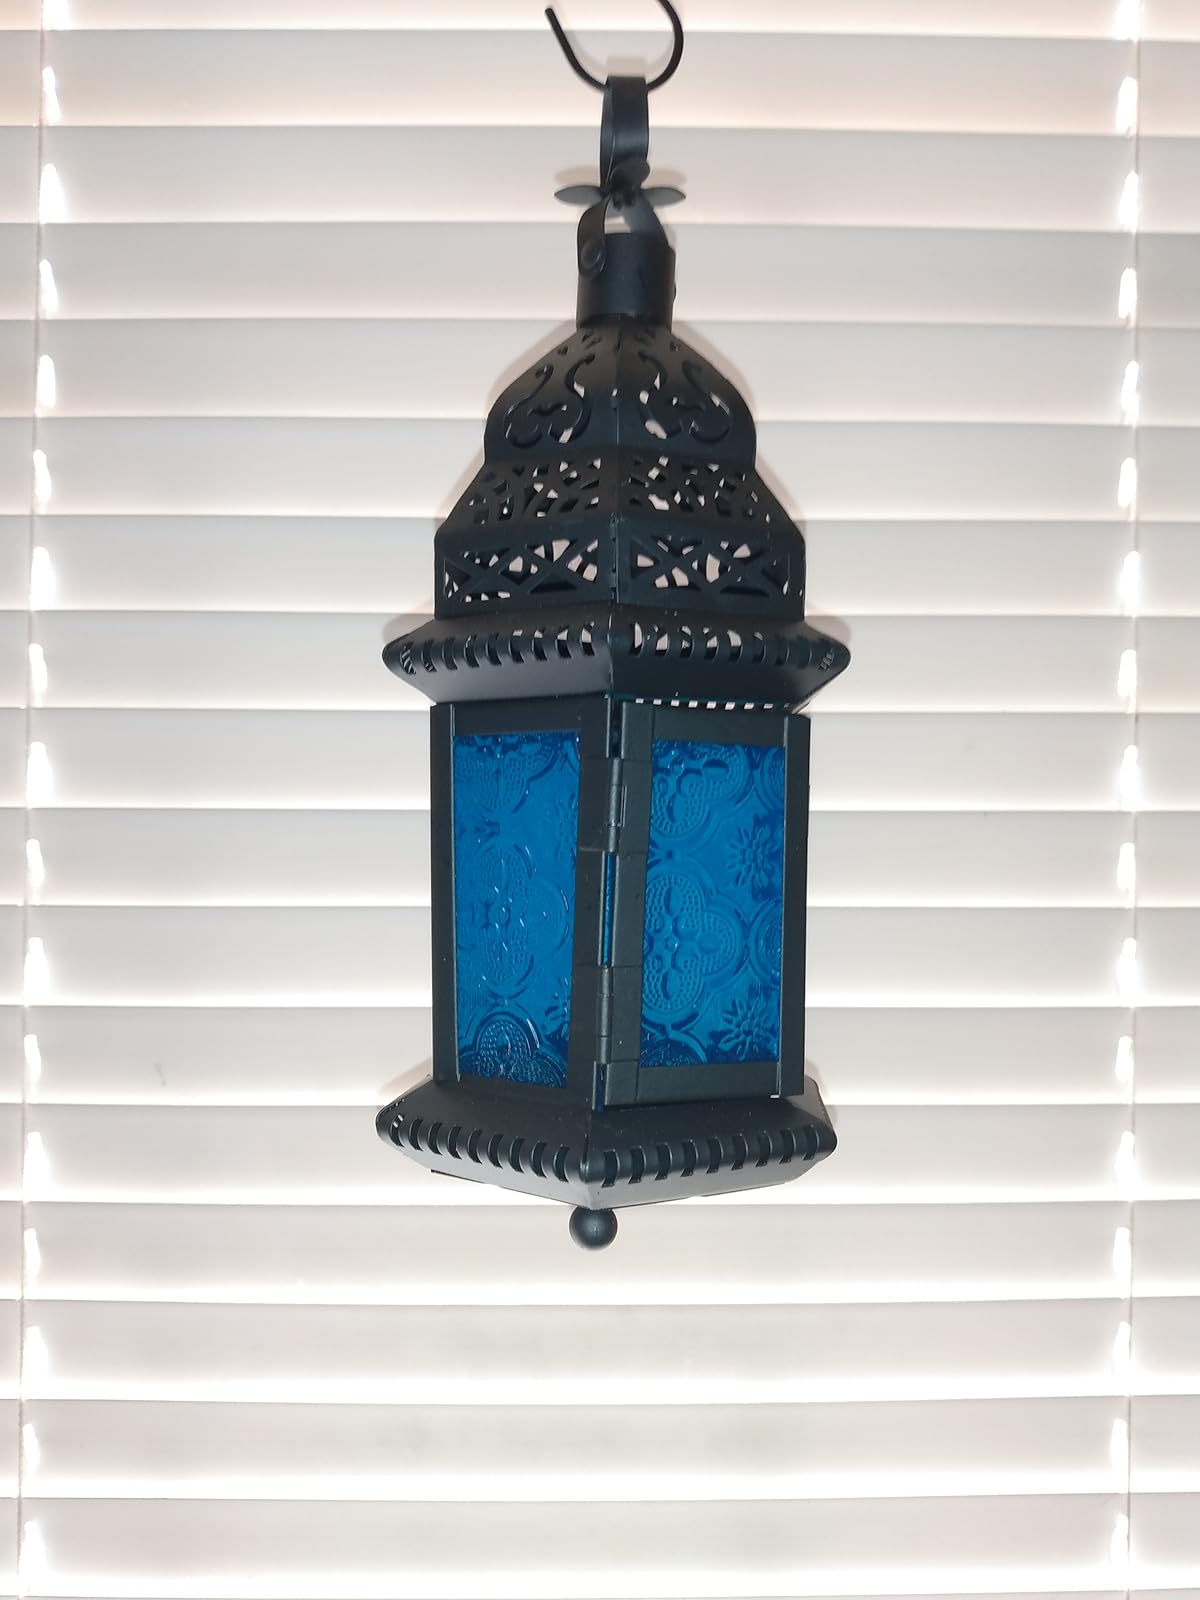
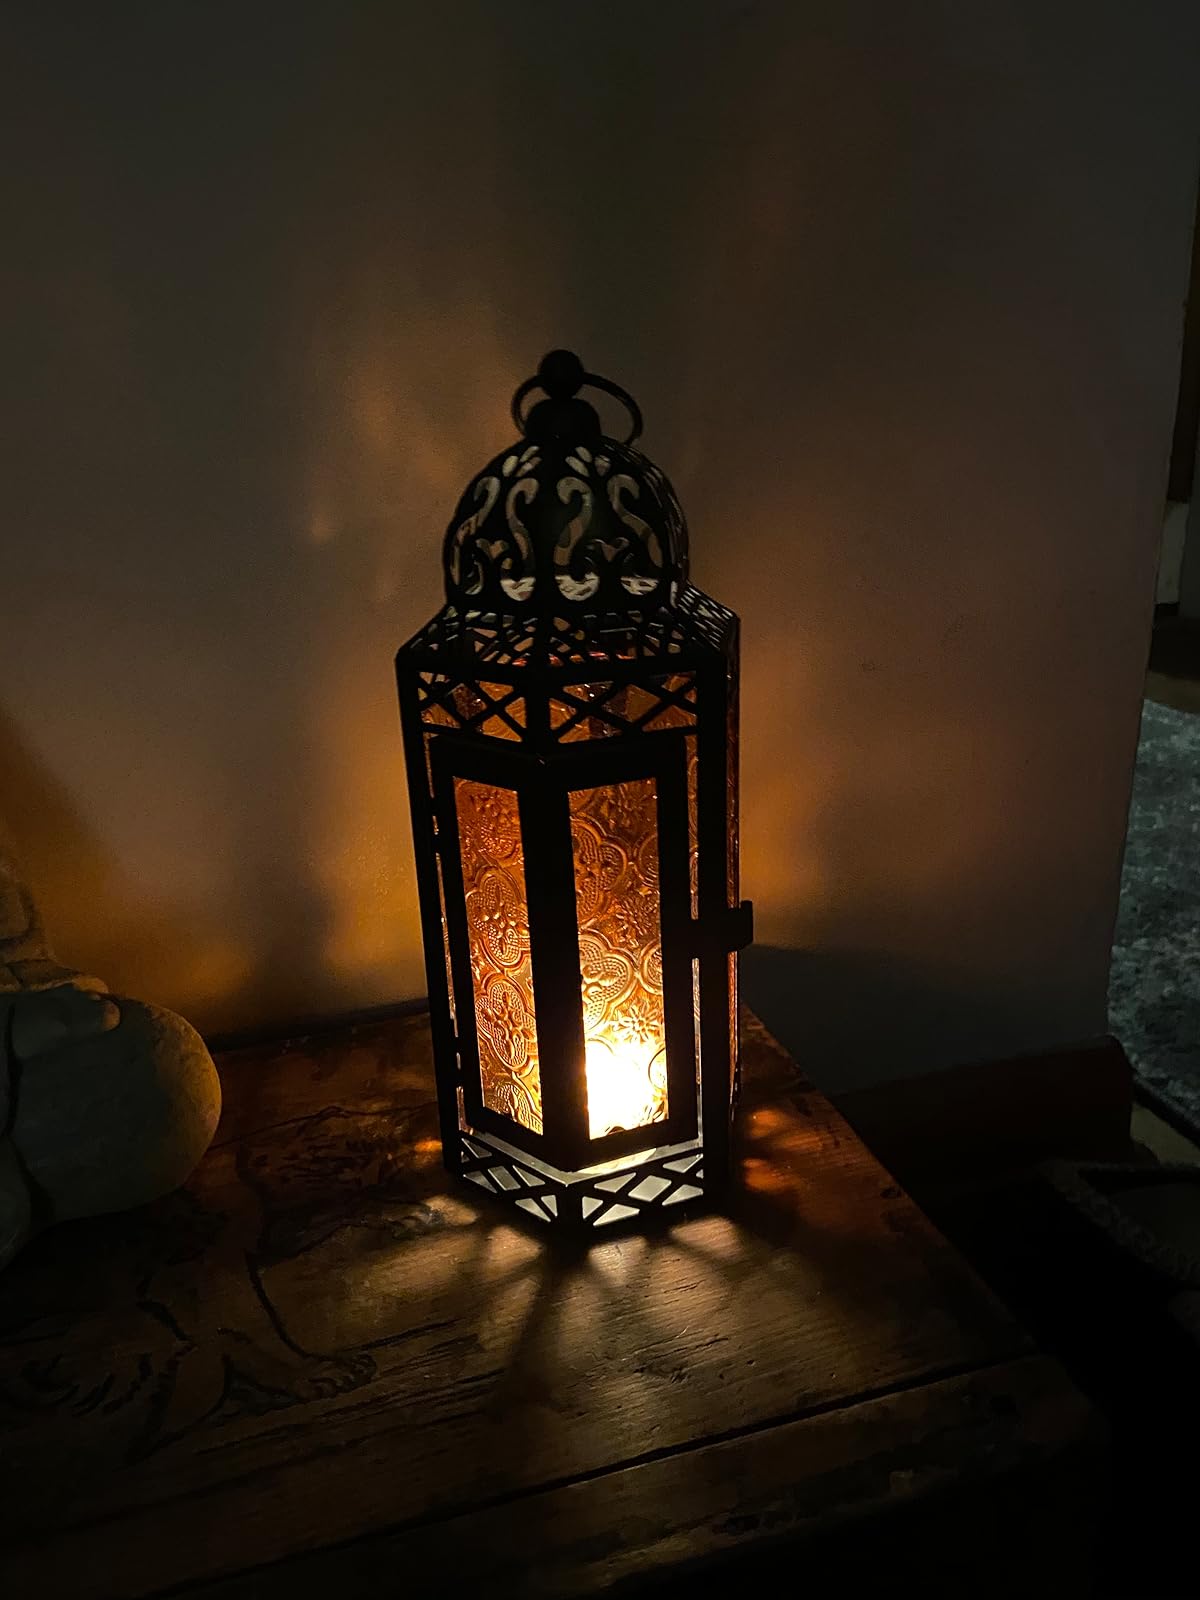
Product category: lantern
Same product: no